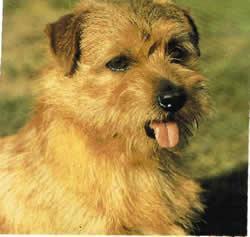
Norfolk_terrier